Asim Azhar

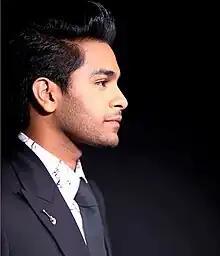

Asim Azhar (born 29 October 1996) is a Pakistani singer, songwriter, musician and an actor. He started his career as a singer on YouTube, covering contemporary Western songs before he became a public figure.